Massawippi River

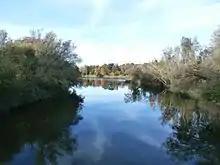
Massawipi river at the confluence of the Saint-François river. Old name: "Petite Fourche" (Little Forks).

The Massawippi River has its origins in Lake Massawippi at North Hatley. From the North Hatley Bridge at the mouth of Lake Massawippi, this river flows over , with a drop of according to the following segments: